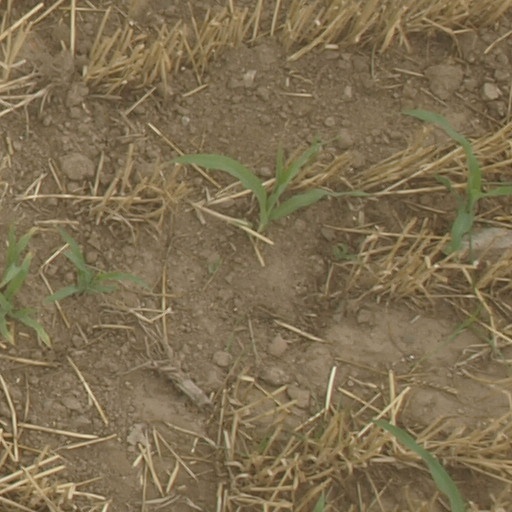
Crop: maize; corn